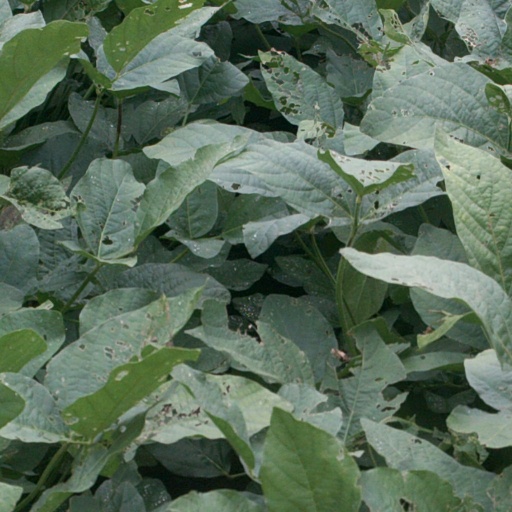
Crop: soybean